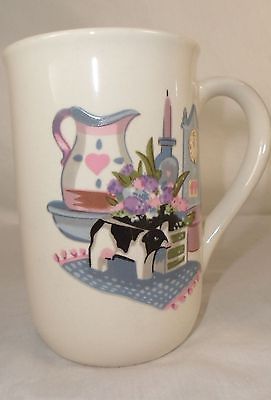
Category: mug